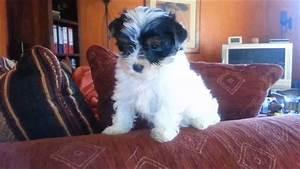
dog